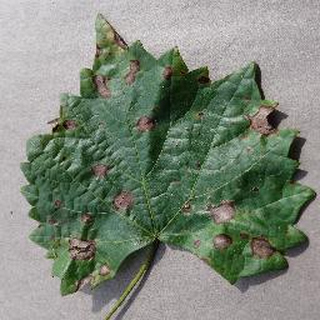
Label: grape_black_rot